Uncle Sam (comics)

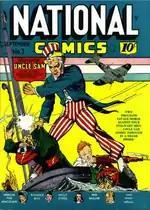
"National Comics" #3 (September 1940). Cover art by Lou Fine.

Uncle Sam first appeared in "National Comics" #1 (July 1940), which was published by Quality Comics during the Golden Age of Comic Books. He is depicted as a mystical being who was originally the spirit of a slain patriotic soldier from the American Revolutionary War and appears whenever his country needs him. The character was used for a few years from 1940 to 1944, briefly receiving a solo series, "Uncle Sam Quarterly". During this time, he had a sidekick named Buddy Smith.